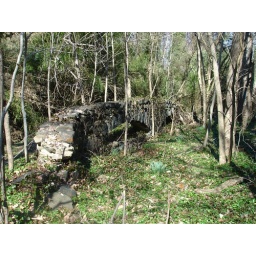
I found that little wall in a little forest in Baltimore...